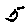
Label: 5